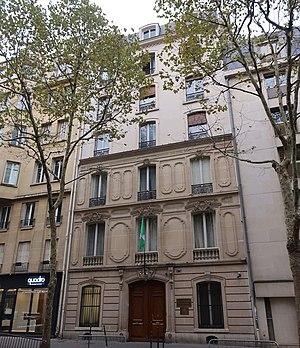
Ambassade du Nigeria en France, 173 avenue Victor-Hugo (Paris 16e).
L'ambassade du Nigeria en France est la représentation diplomatique de la République fédérale du Nigeria en République française. Elle est située à Paris et son ambassadeur est, depuis 2017, Modupe E. Irele.
Ceci est une liste des représentations diplomatiques du Nigeria. Le Nigeria, pays africain le plus peuplé, dispose d'un réseau de missions diplomatiques assez important. Le pays a une influence significative en Afrique et dans divers forums multilatéraux, notamment l'Organisation de la coopération islamique, l'OPEP, le Commonwealth et l'Union africaine.